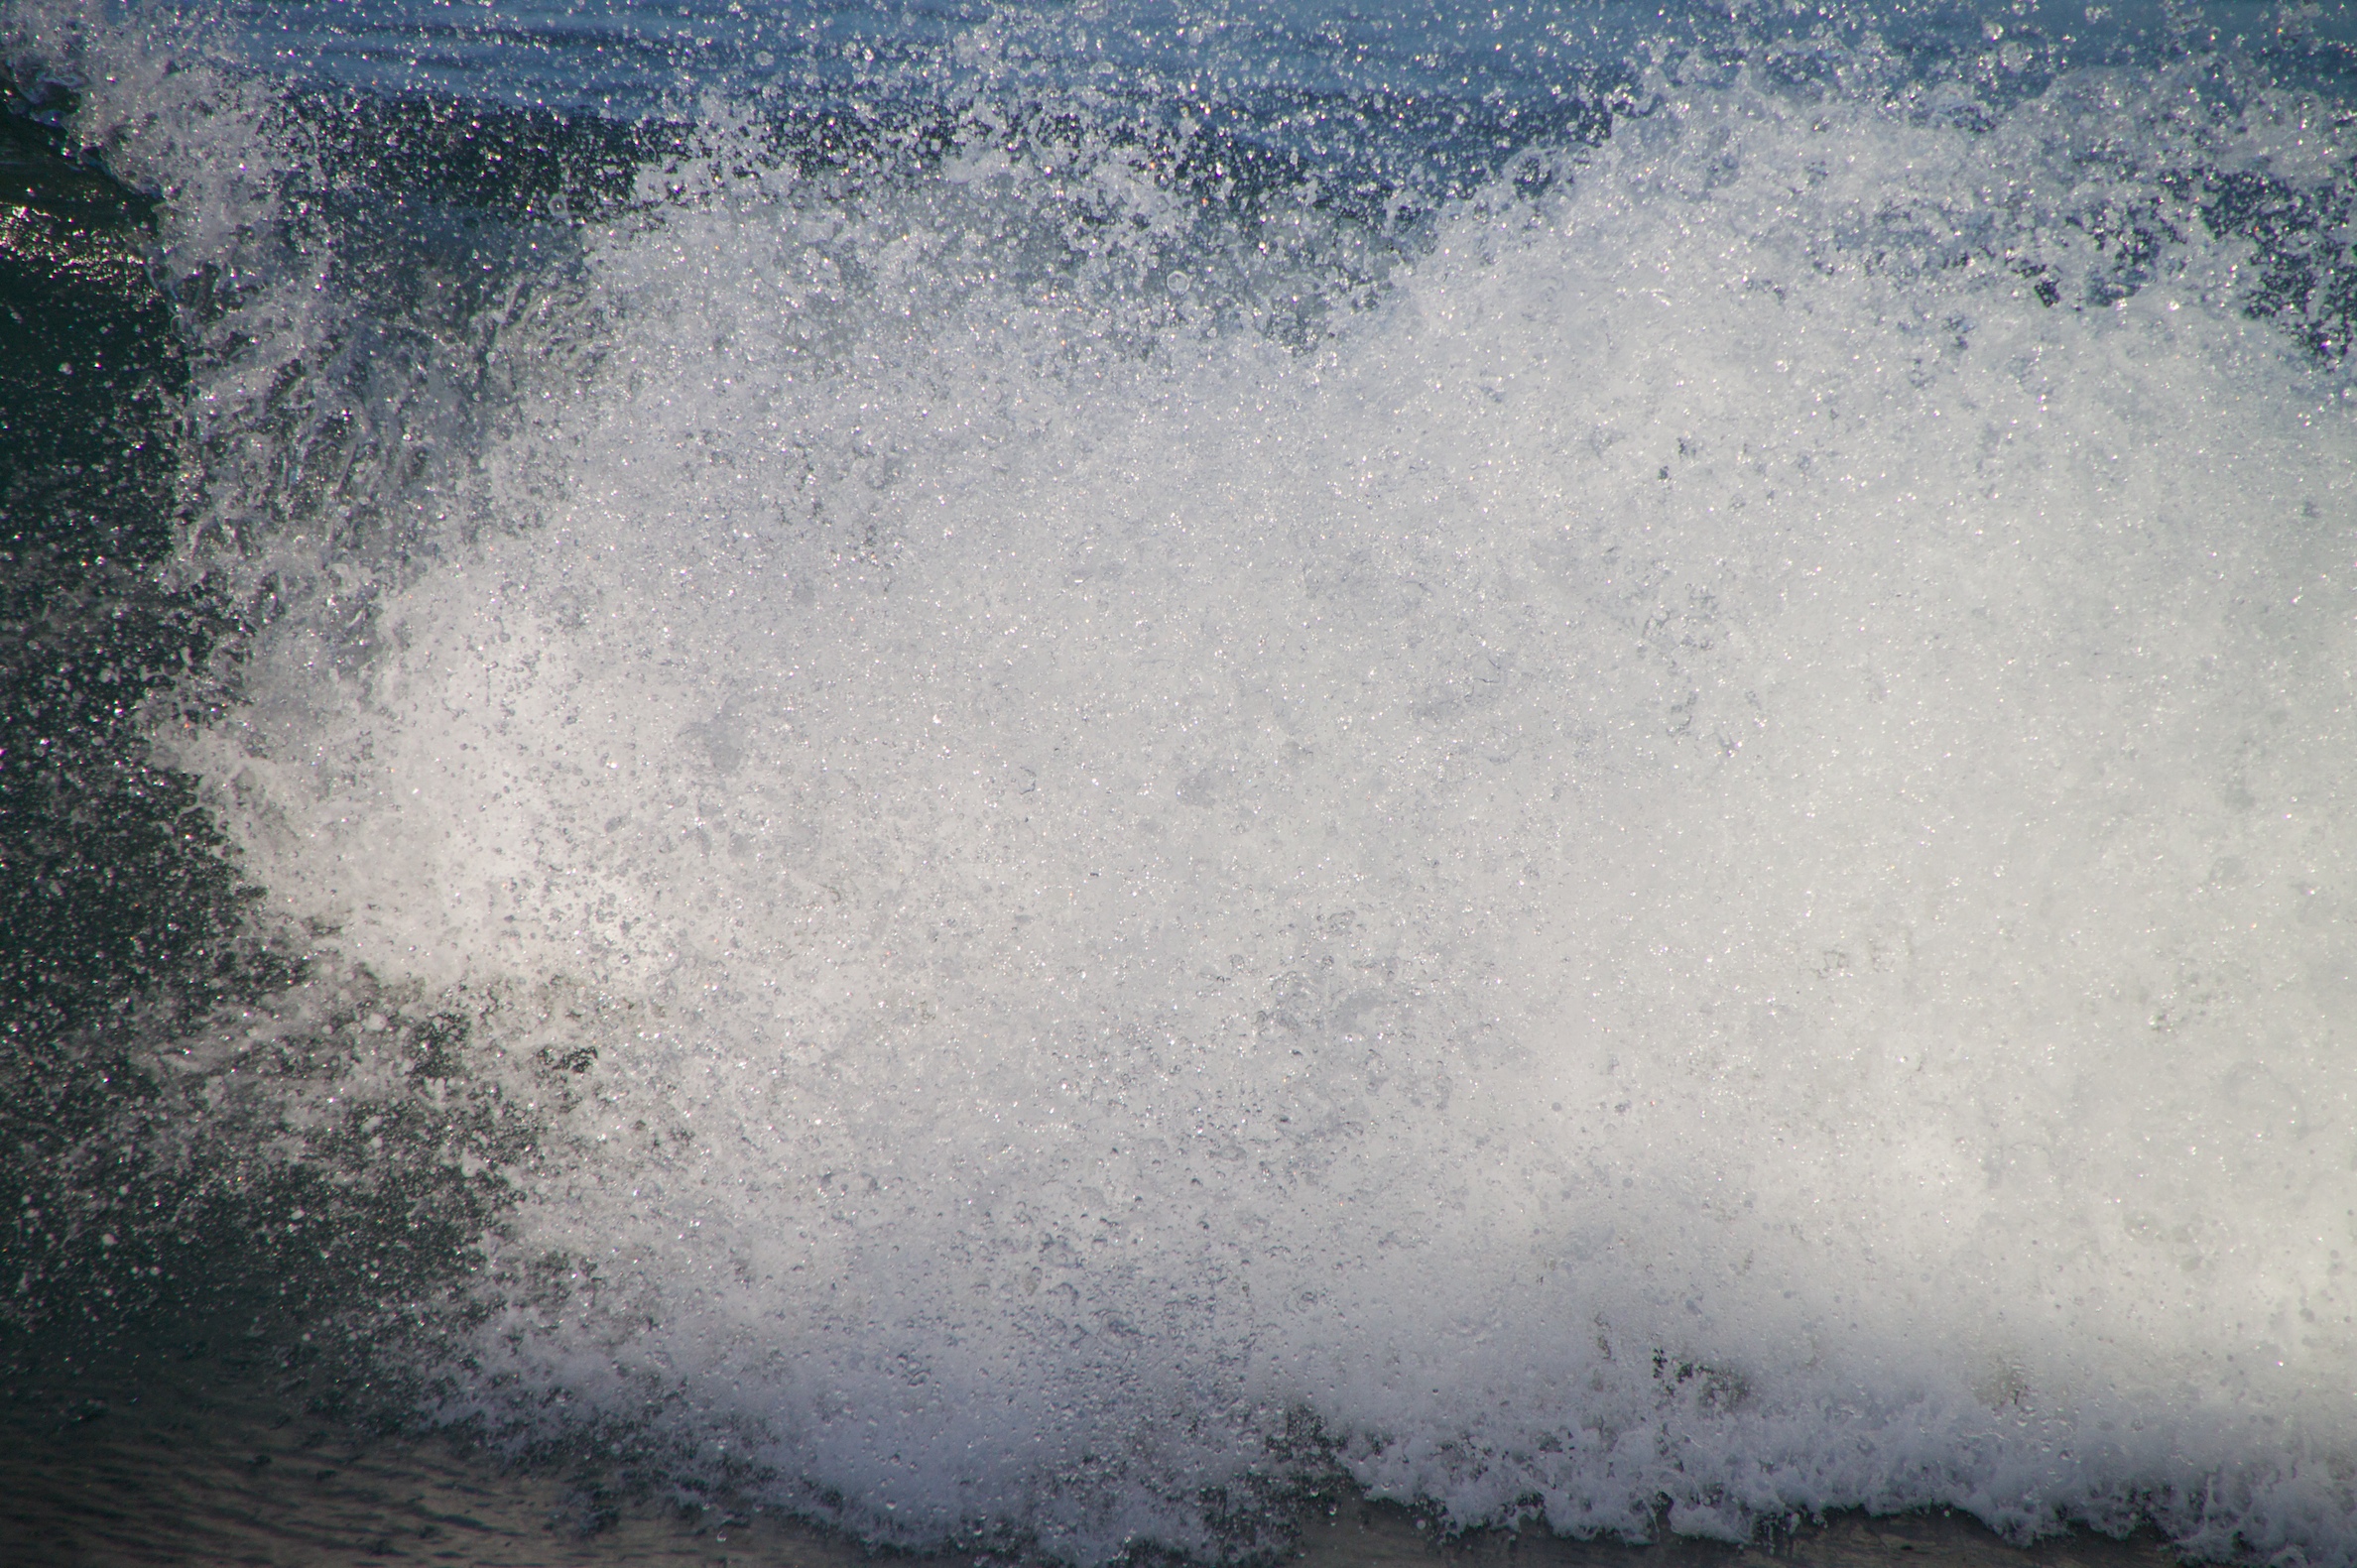
sea, water, ocean, snow, winter, morning, wave, frost, weather, rapid, 18270mm, edmedia, freezing, atmospheric phenomenon, wind wave